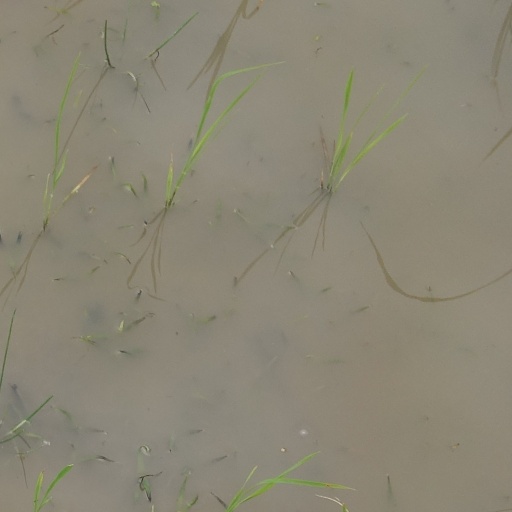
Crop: rice